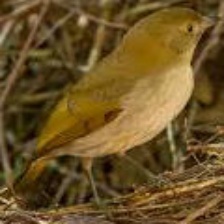
Species: GOLDEN BOWER BIRD
Scientific name: PRIONODURA NEWTONIANA